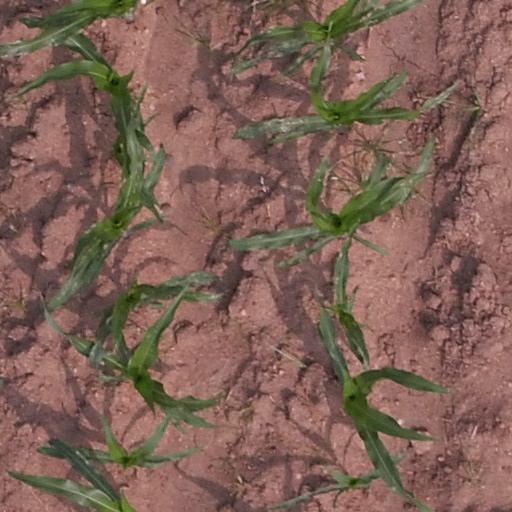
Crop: maize; corn